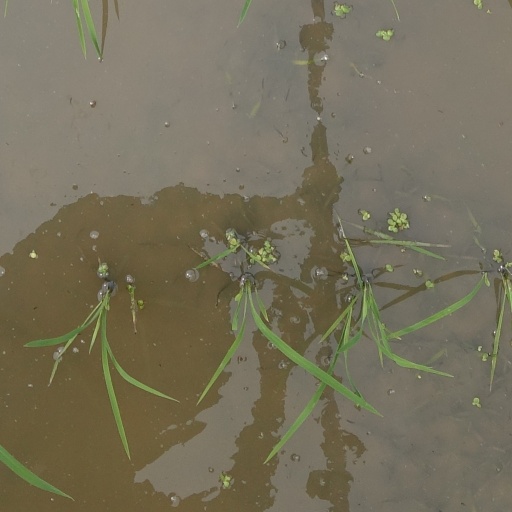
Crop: rice